Mawer and Ingle

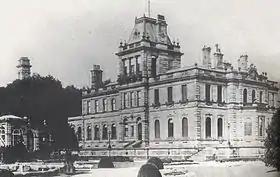
Endcliffe Hall, circa 1865

This building at 30 Park Place, Leeds, is not listed. It was designed by Thomas Ambler of Park Row, Leeds as a warehouse for NP and H Nathan, and completed in 1865. Mawer and Ingle supplied granite and carving. As of 2007 it is a hotel called The Chambers. It has panels and capitals of carved leaves, with animals hidden amongst the foliage. The "Building News" said in 1865: "The facade is built with stone up to the first-floor string, with polished granite shafts to the windows and doorway; the remainder of the front is pressed with faced brickwork, and stone dressings of a plainer character."